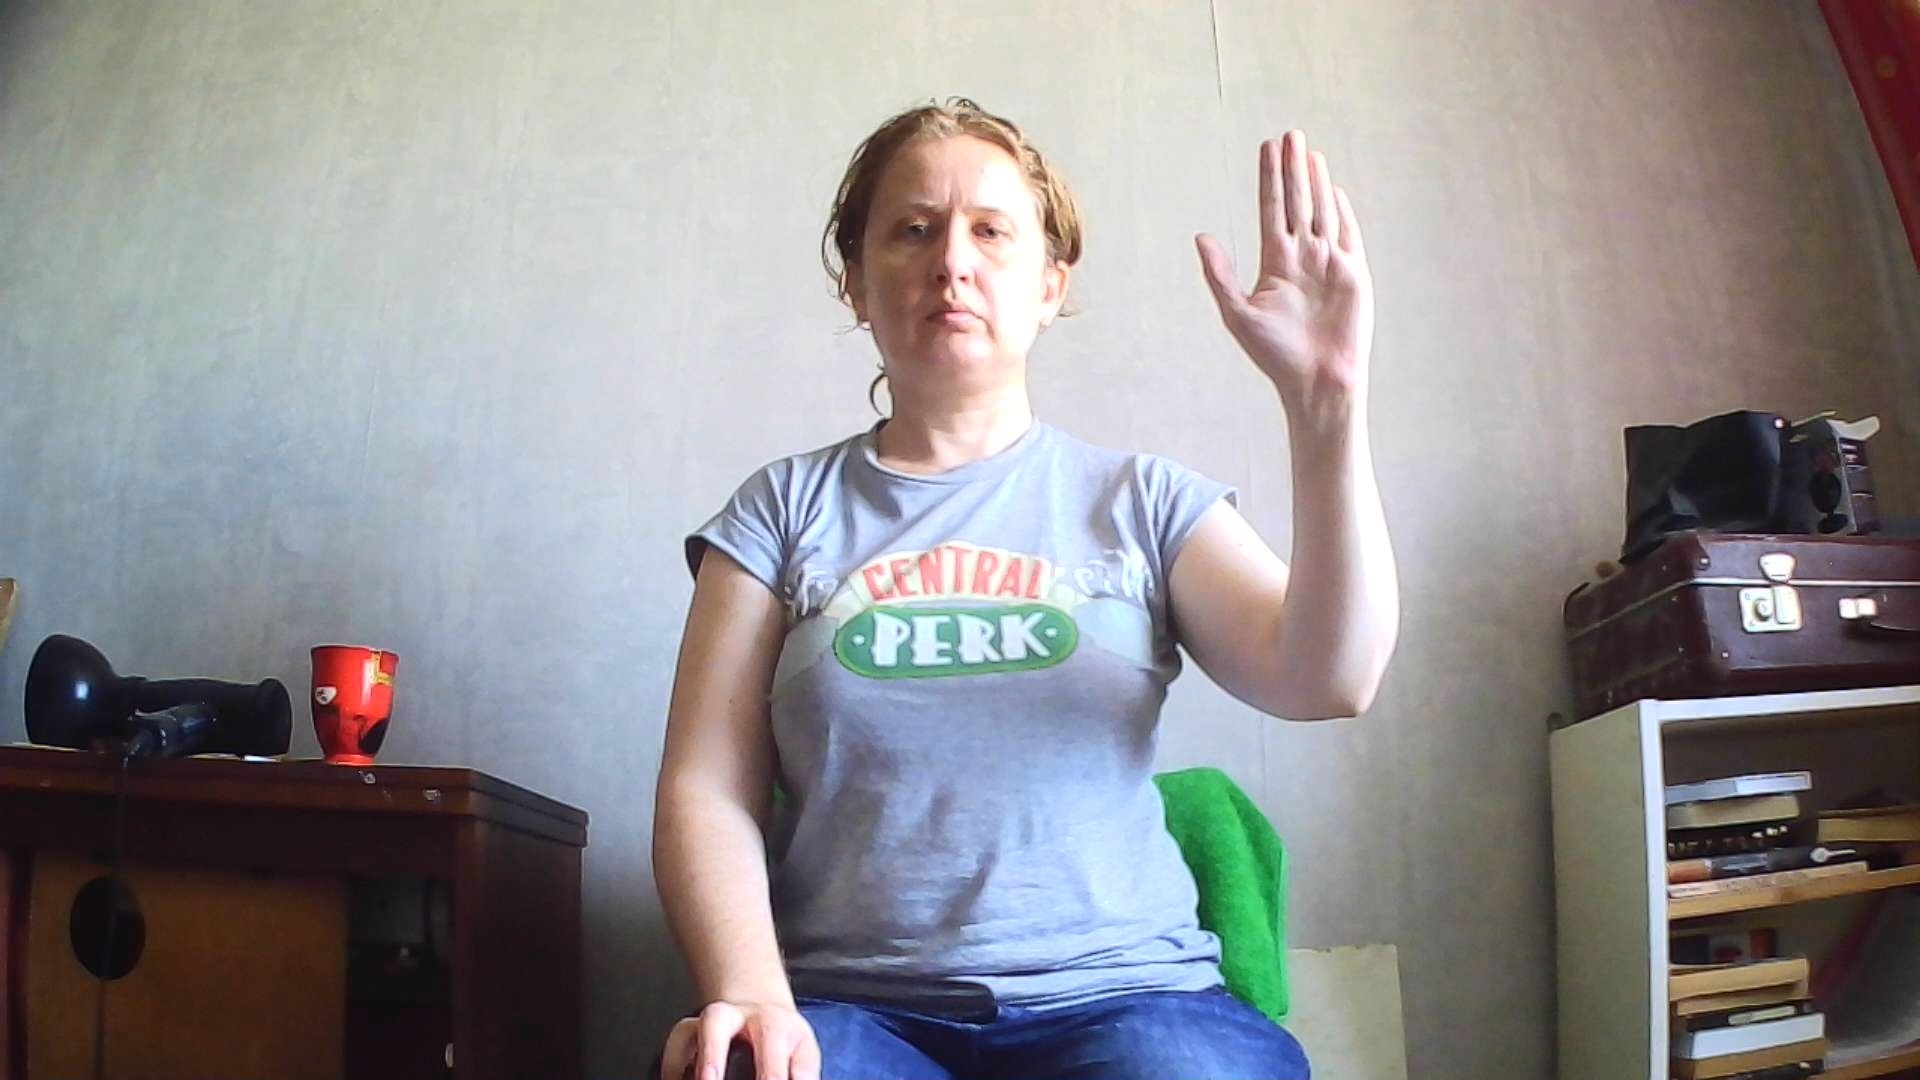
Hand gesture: stop